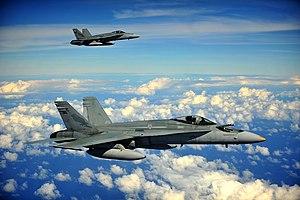
La Force aérienne royale australienne est la composante aérienne des forces armées de l'Australie, l'Australian Defence Force.